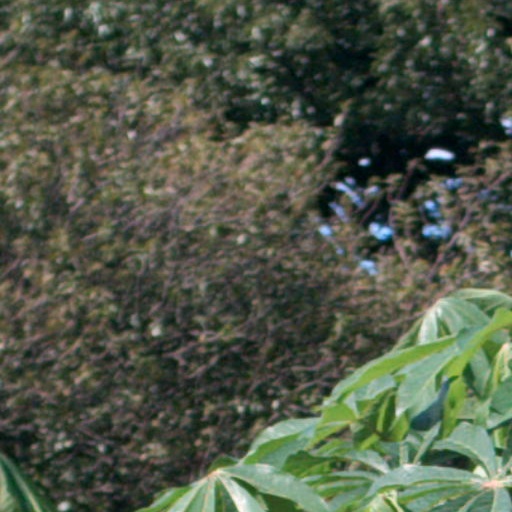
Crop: cassava